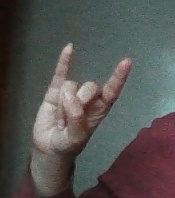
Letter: la